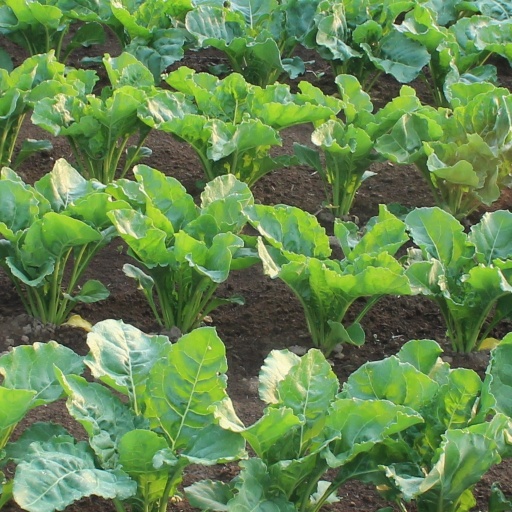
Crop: sugar beet